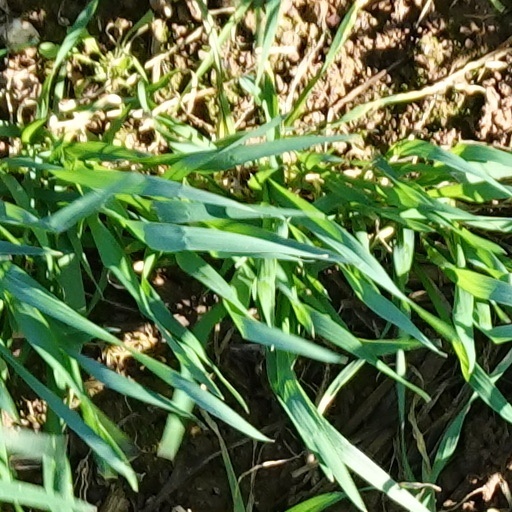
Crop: wheat